Russian financial crisis (2014–2016)

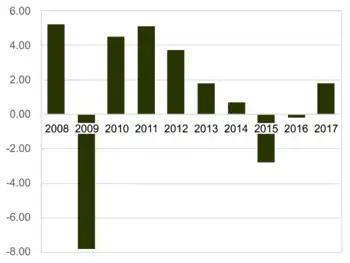
Annual percentage GDP growth rate of Russia, 2008–2017

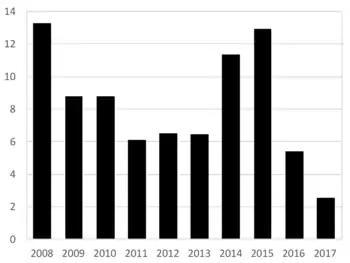
Yearly inflation in Russia since 2008

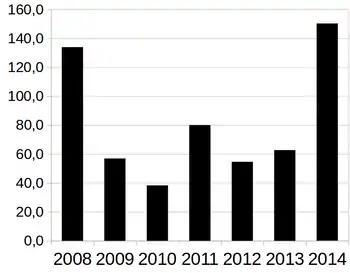
Capital outflow from Russia, billions of USD

The financial crisis in Russia in 2017 (from 2014) was the result of the sharp devaluation of the Russian rouble beginning in the second half of 2014. A decline in confidence in the Russian economy caused investors to sell off their Russian assets, which led to a decline in the value of the Russian rouble and sparked fears of a financial crisis. The lack of confidence in the Russian economy stemmed from at least two major sources. The first is the fall in the price of oil in 2014. Crude oil, a major export of Russia, declined in price by nearly 50% between its yearly high in June 2014 and 16 December 2014. The second is the result of international economic sanctions imposed on Russia following Russia's annexation of Crimea, the war in Donbas and the broader Russo-Ukrainian War.